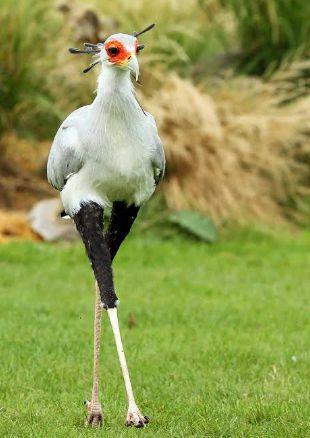
Huyu ni myama wa porini maridadi ambaye anatembea kwa maringo, mdomo wake ni mrefu ana macho makubwa huku pembeni ya macho yake kuna wekundu, pia ana rangi nyeusi pamoja na nyeupe.